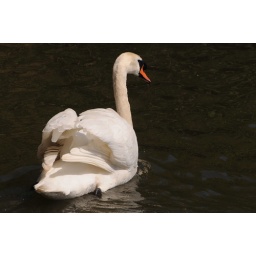
swan in a inlet along the manchester ship canal in stockton heath